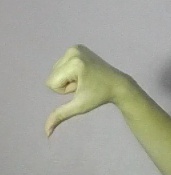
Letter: waw